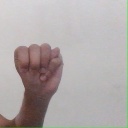
अक्षर: म